Uniforms of the Canadian Armed Forces

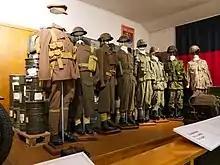
Operational uniforms used by the Canadian Army from the early 20th century to present day on display.

Personnel in the Air Force are issued a uniform of a similar cut to the old CF greens, but in blue, with a light-blue shirt, black necktie, and air force blue wedge cap. Air personnel were also issued a blue beret for wear when appropriate; it was soon authorized as was the blue flyer's jacket and Gore-Tex "line" jackets for use with work dress, then with service dress. When the blue uniform was introduced, the rank insignia and buttons retained the gold colour used by the CF greens. In 2015, this was changed to pearl grey rank insignia and silver buttons.